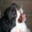
Label: dog